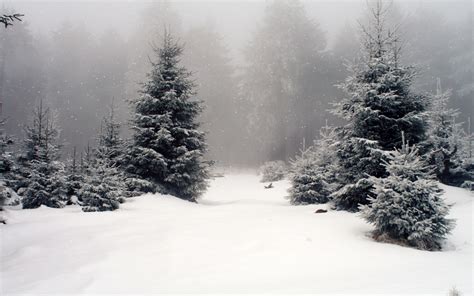
Weather: snow or frosty